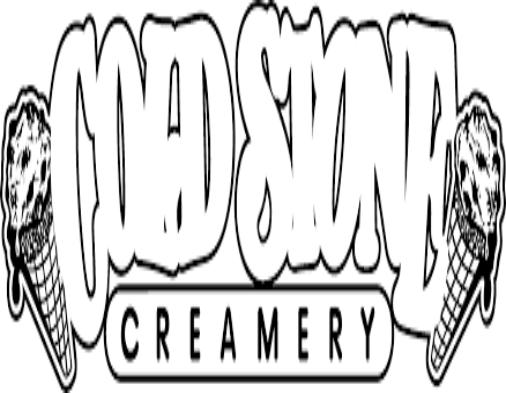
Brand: Cold Stone Creamery
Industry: Food